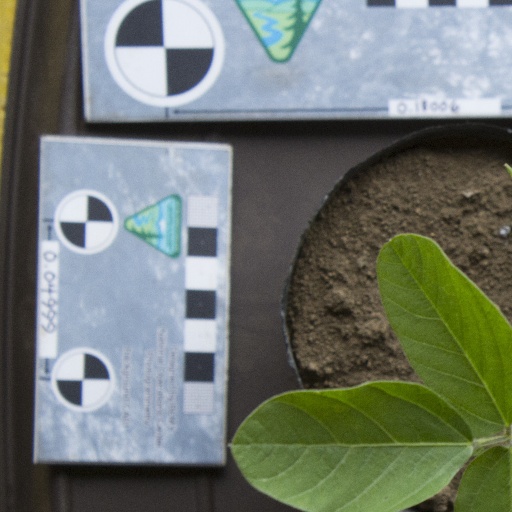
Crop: soybean